A Dangerous Adventure (1937 film)

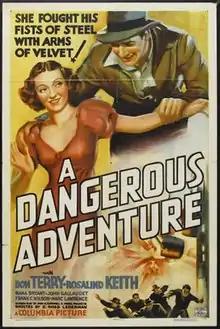
Film poster

A Dangerous Adventure is a 1937 American drama film directed by D. Ross Lederman and starring Don Terry, Rosalind Keith and Russell Hicks. It was produced and distributed by Columbia Pictures.